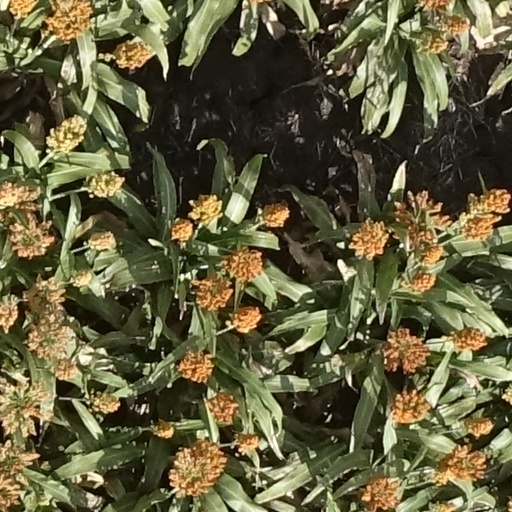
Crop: sorghum